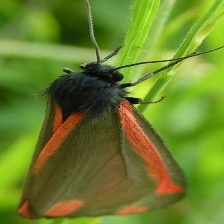
Species: CINNABAR MOTH